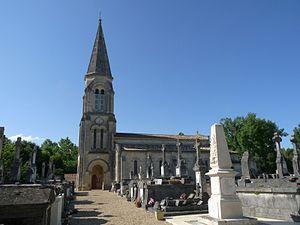
Eglise, cimetière et monument aux morts, Sablons, Gironde, France